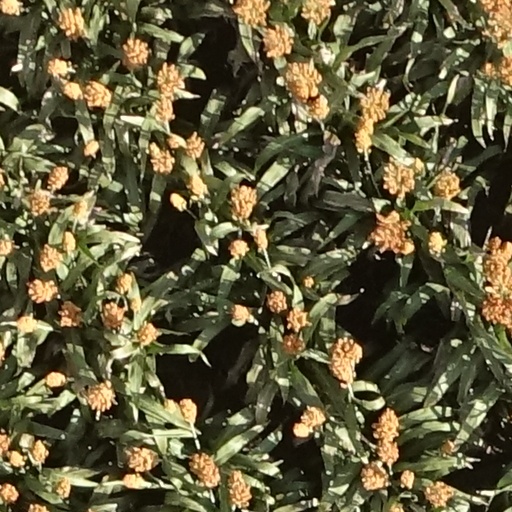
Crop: sorghum